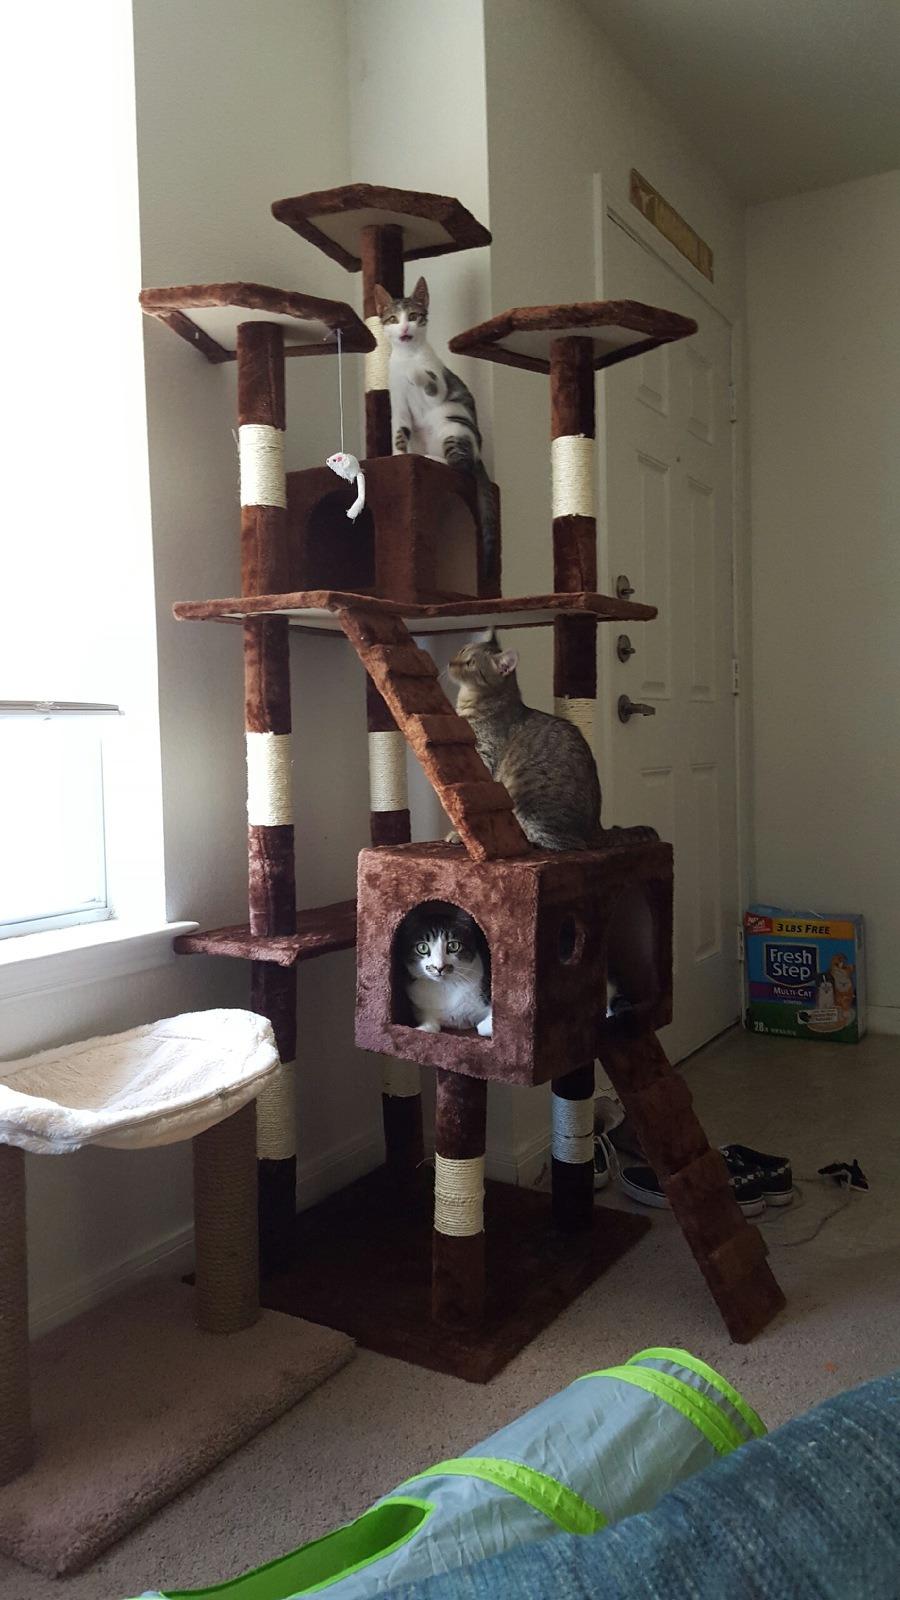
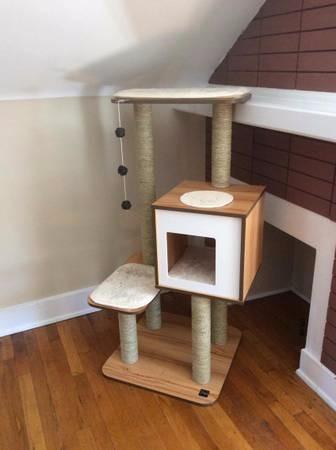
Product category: items_cat tree
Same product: no